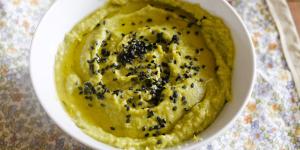
pate de guisantes